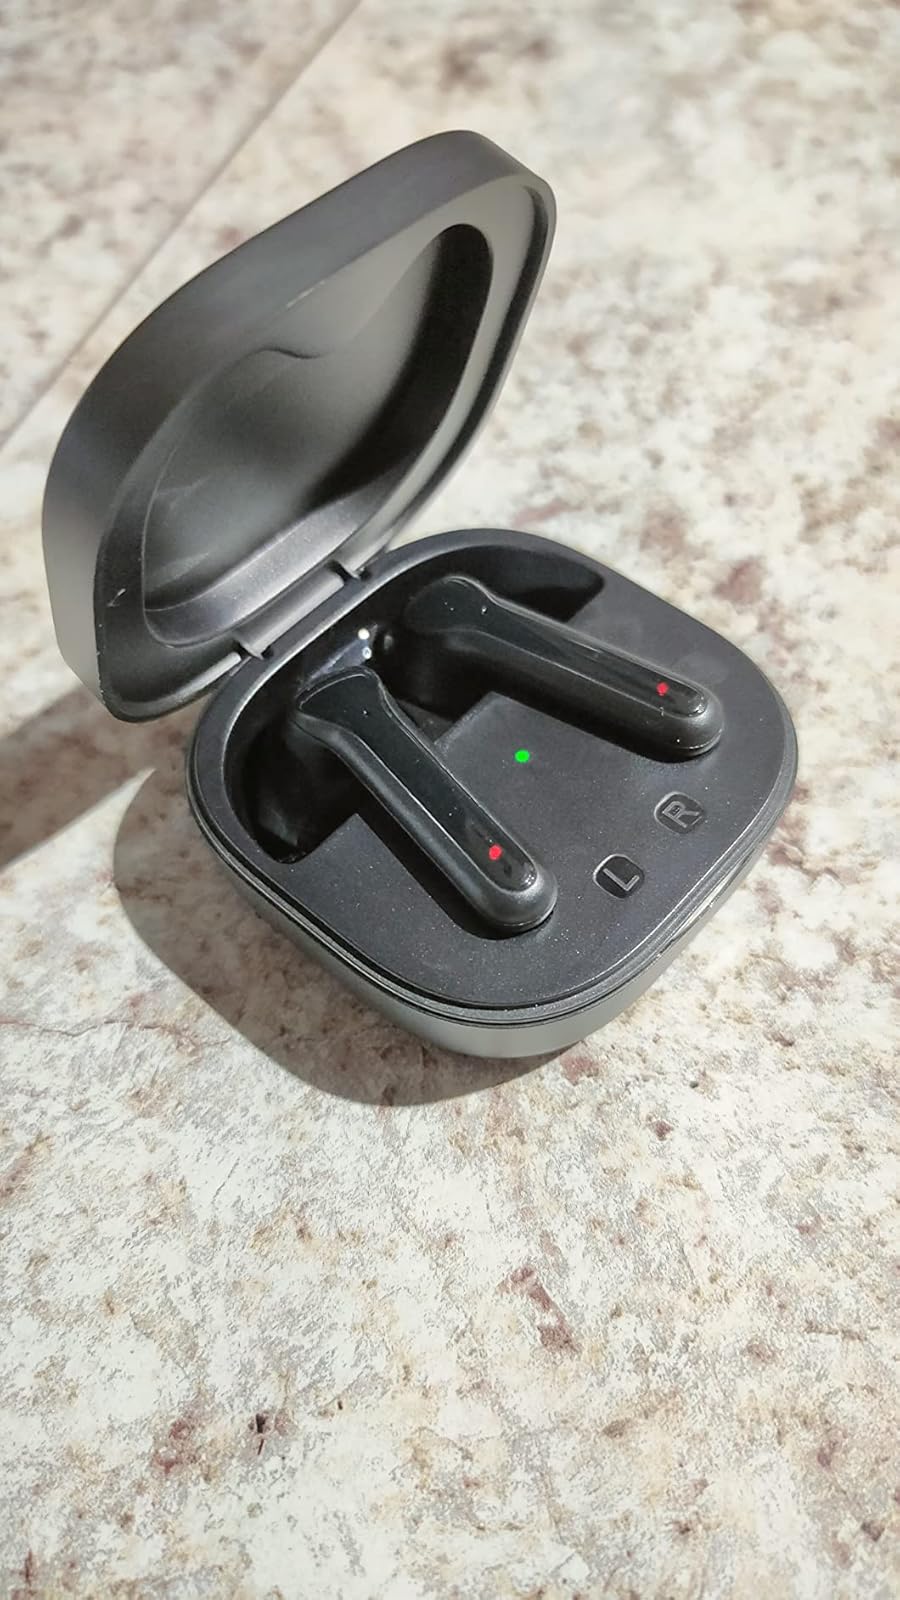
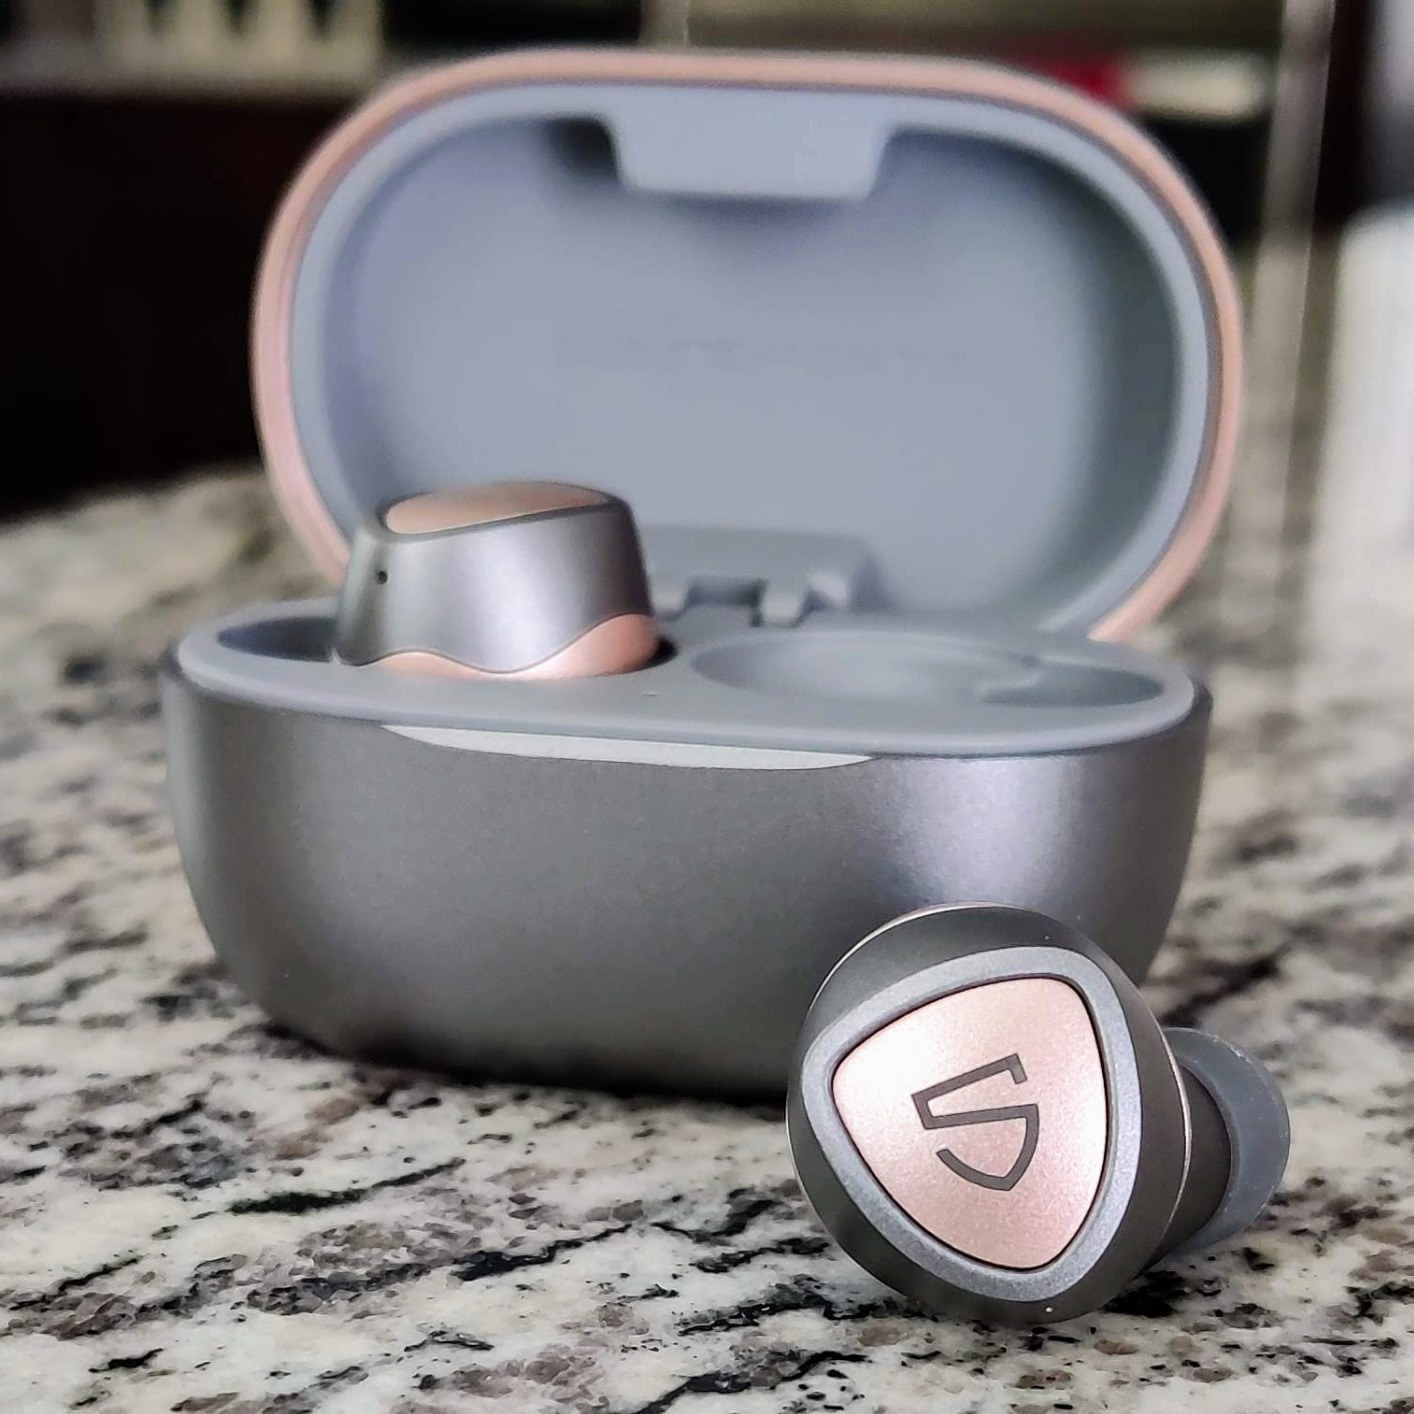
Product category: earbuds
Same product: no